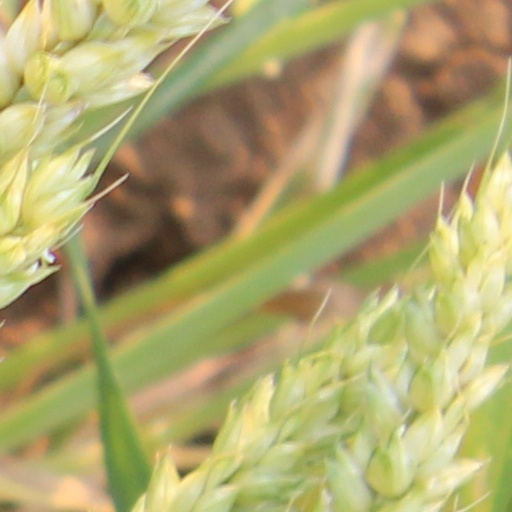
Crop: wheat